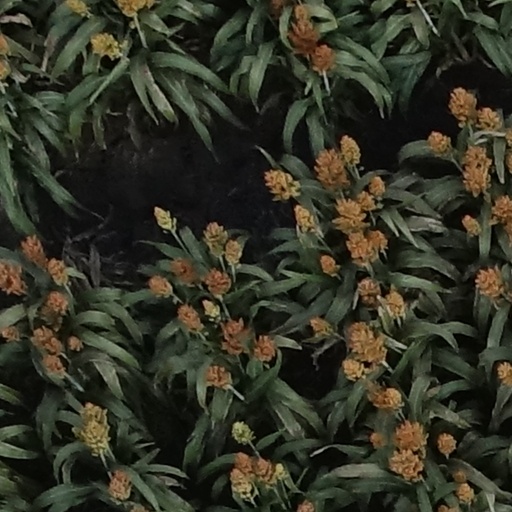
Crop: sorghum